Classroom for Heroes

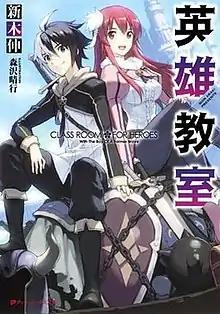
First light novel volume cover, featuring (from left to right) Blade and Earnest Flaming

is a Japanese fantasy light novel series written by Shin Araki and illustrated by Haruyuki Morisawa. Shueisha have published fifteen volumes since January 2015 under their Dash X Bunko imprint. A manga adaptation with art by Takashi Minakuchi titled "Eiyū Kyōshitsu: Honoo no Empress" was serialized in Shueisha's "seinen" manga magazine "Ultra Jump" between February and August 2015 and was collected in a single "tankōbon" volume. A second manga adaptation with art by Koara Kishida titled as the light novel has been serialized via Square Enix's "shōnen" manga magazine "Monthly Shōnen Gangan" since September 2016. It has been collected in twenty "tankōbon" volumes. The light novel is licensed by Yen Press. The second manga is licensed digitally in North America by Comikey under the title "Hero Classroom". An anime television series adaptation by Actas aired from July to September 2023.